Leipzig University

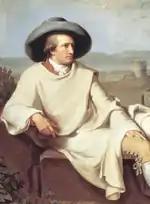
Johann Wolfgang von Goethe

There are several International Master's programs: American Studies, Global Studies, Sustainable Development Studies, SEPT (MBA in SME Promotion) and one Bachelor/Master's/Ph.D. program (International Physics Studies Program) taught in English. American Studies Leipzig was awarded three international professorships: The Fulbright-Leipzig Chair for American Studies, the DAAD Professorship for American and International Studies, and the Picador Guest Professorship for Literature. It is also the home of "Aspeers – Emerging voices in American Studies", a graduate-level peer-reviewed scholarly journal for American studies. Erasmus Mundus Global Studies is an interdisciplinary, research-based Master offered by a consortium of five European universities: Leipzig University, the London School of Economics, University of Vienna, University of Wroclaw and Roskilde University. In the field of anthropology, the university is cooperating with the Leipzig Max Planck Institute for Evolutionary Anthropology. In 1995, the Leibniz-Institute for Jewish History and Culture named after Simon Dubnow was formed as a research institution related to the university. Since 2008 the university is also home to one of Germany's few Confucius Institutes. The institute is based on an agreement of June 2006 between the university administration and representatives of the Chinese Embassy to establish a Confucius Institute in cooperation with the Renmin University and the "National Office for Teaching Chinese as a Foreign Language". Leipzig University has been the home of the first German chair for Chinese and East Asian Languages in the 19th century, which later became the Institute of East Asian Studies, which still exists today (see Georg von der Gabelentz).